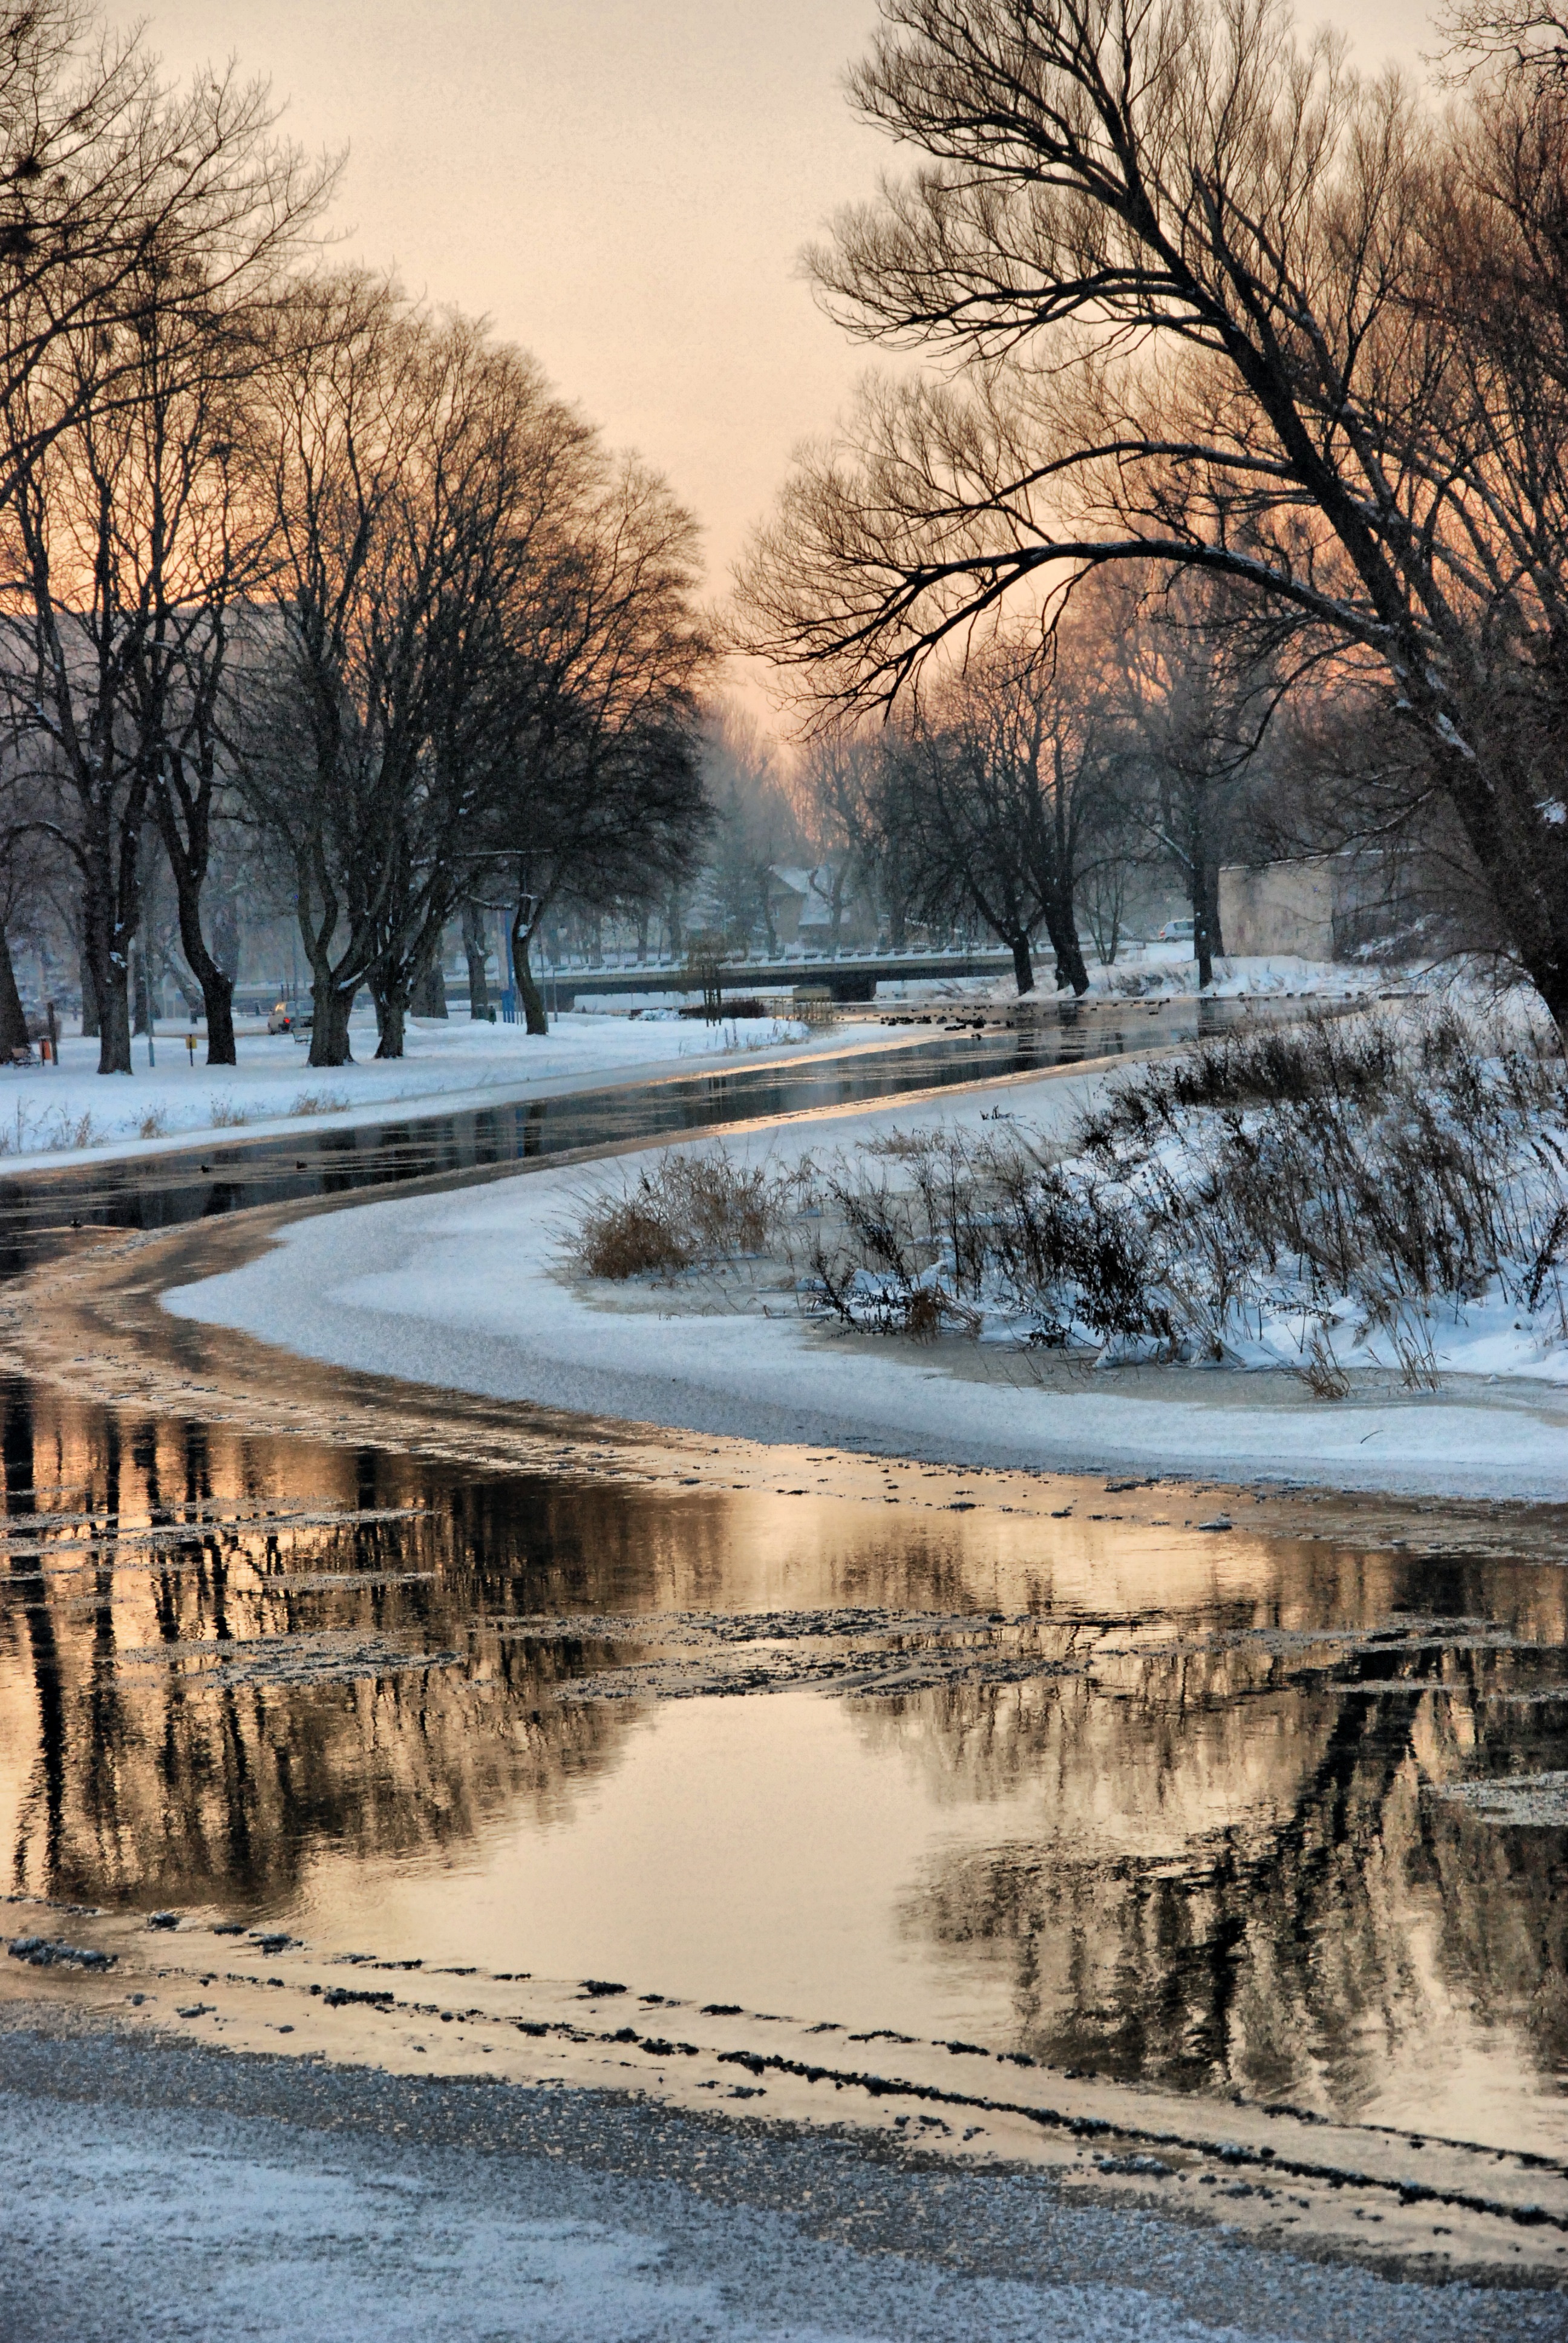
landscape, tree, water, nature, snow, winter, morning, frost, river, ice, evening, reflection, autumn, weather, season, freezing, atmospheric phenomenon, woody plant